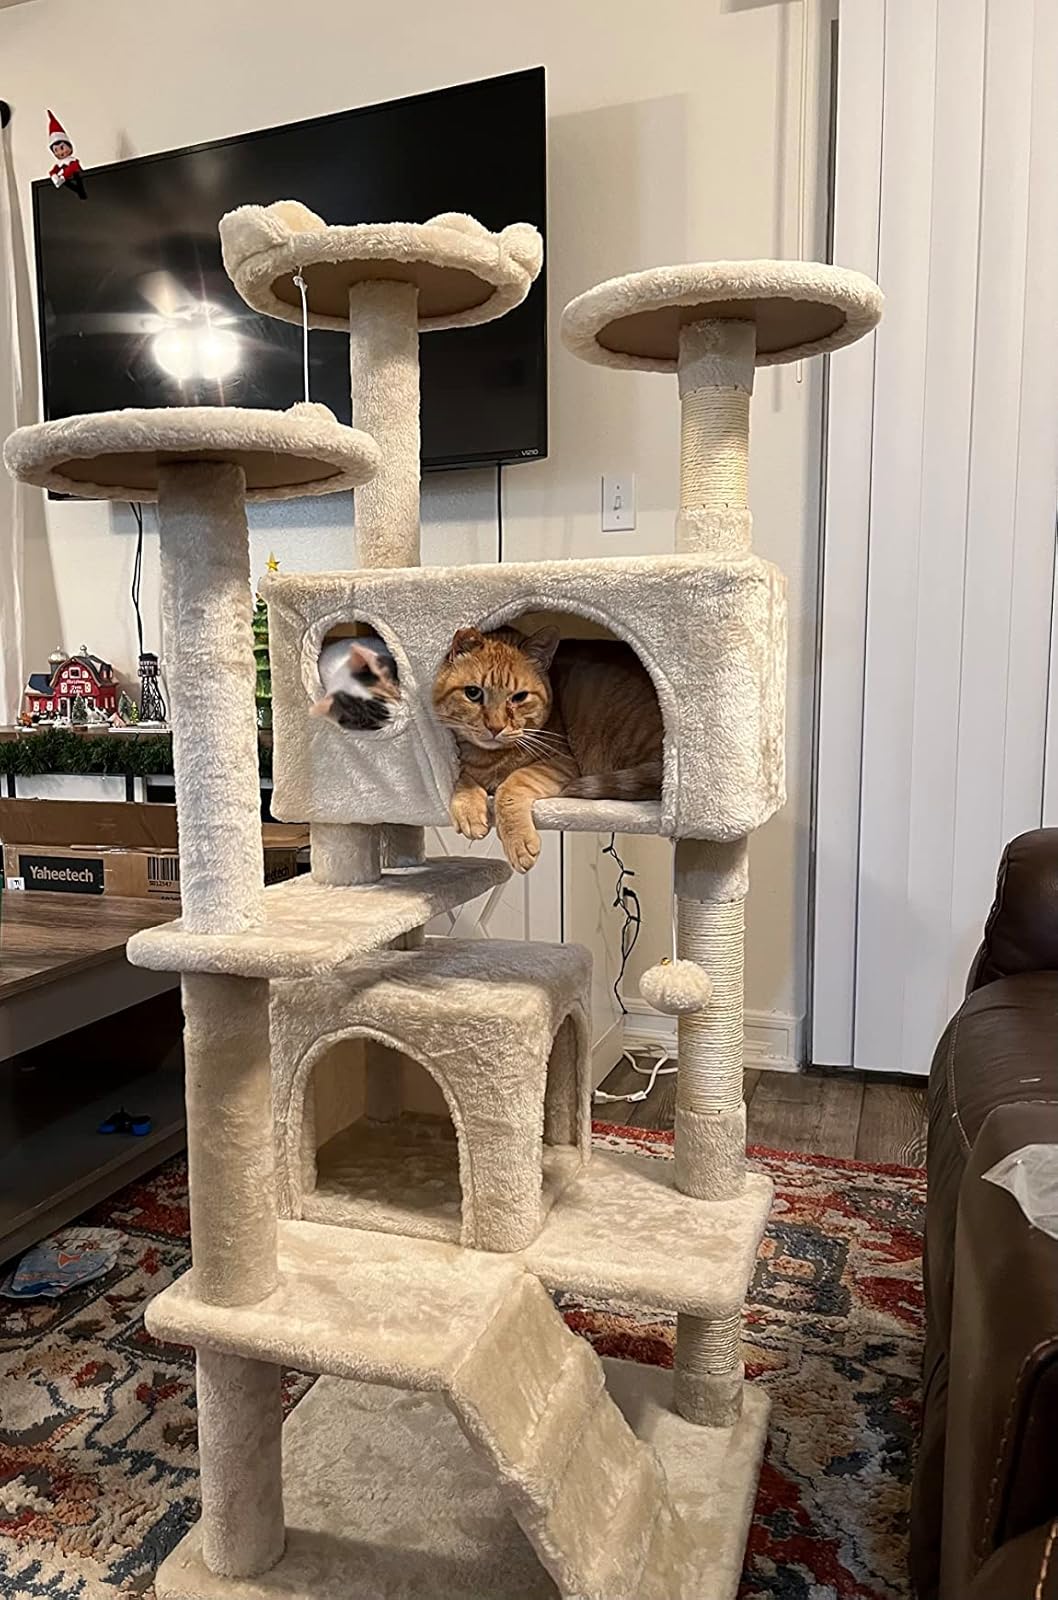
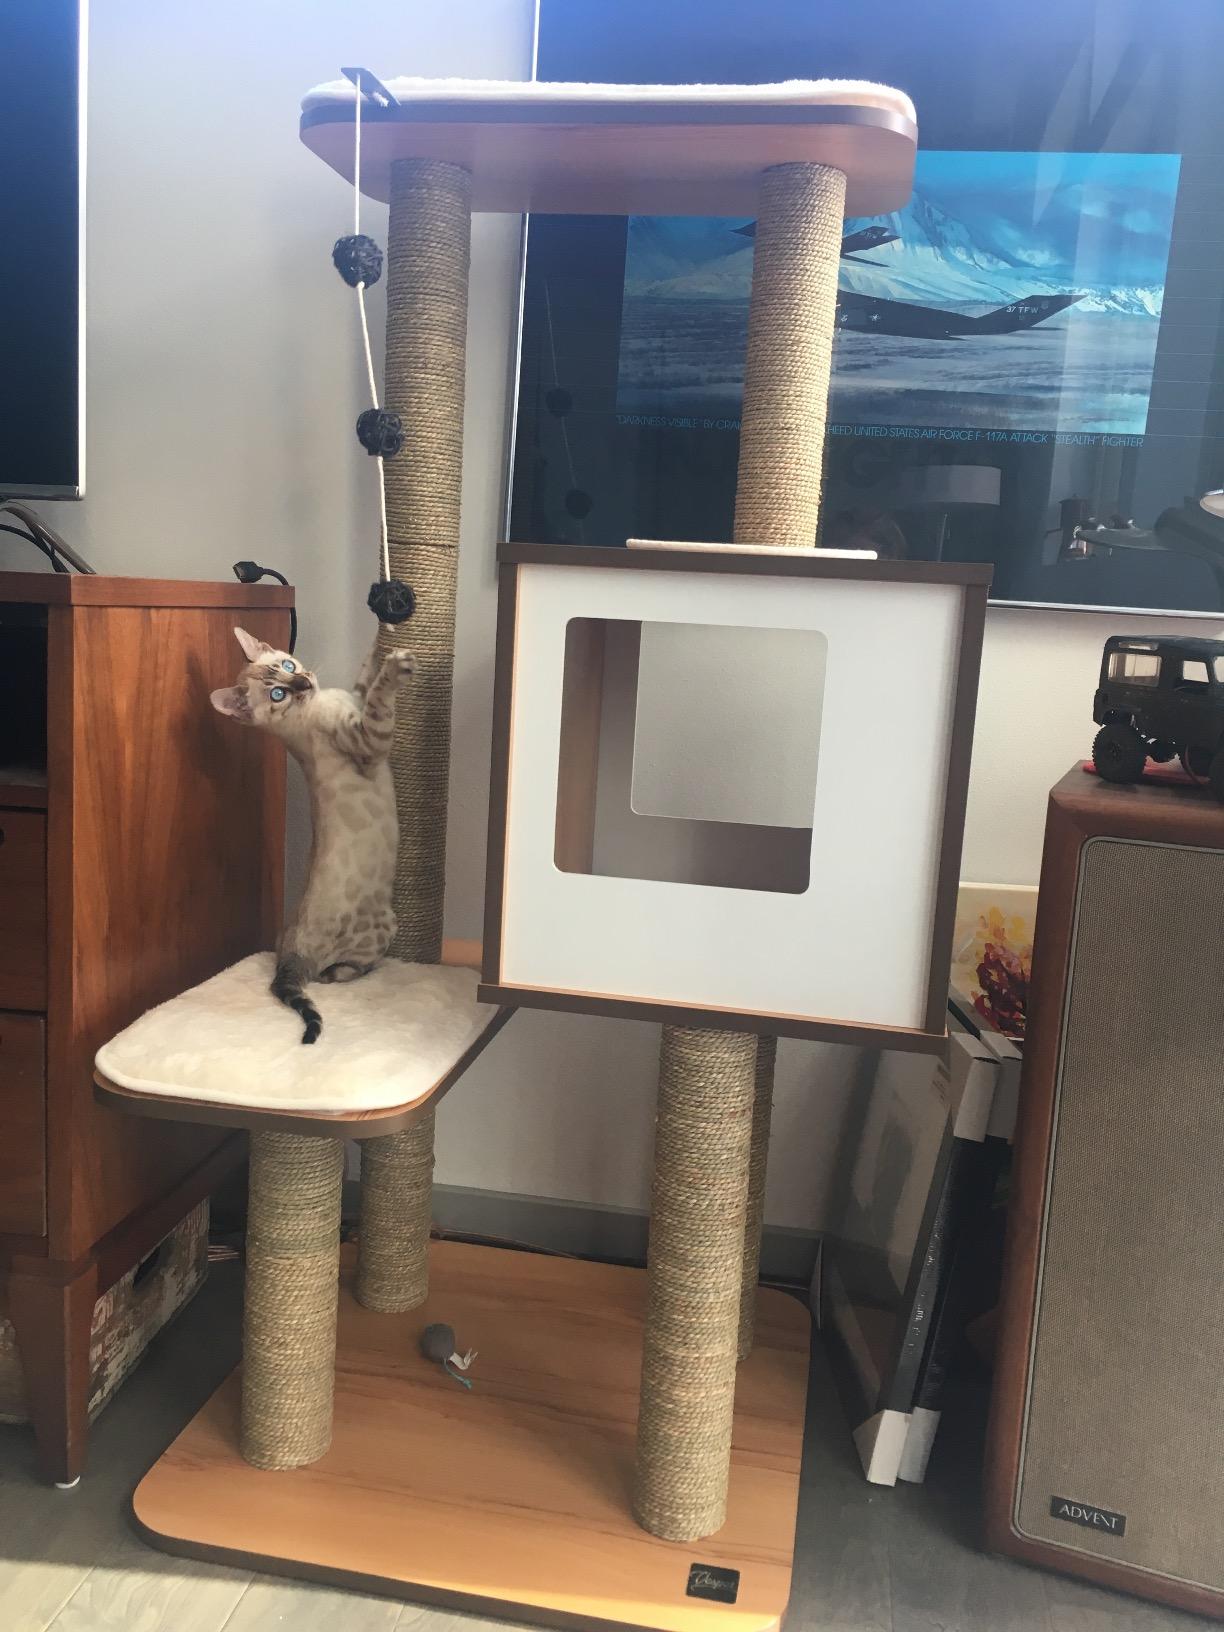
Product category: items_cat tree
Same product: no